Patriarch Mark III of Alexandria

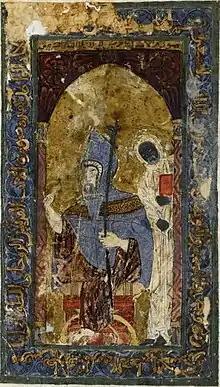
Patriarch Mark III with a black African attendant

Mark III served as Greek Patriarch of Alexandria between 1180 and 1209.